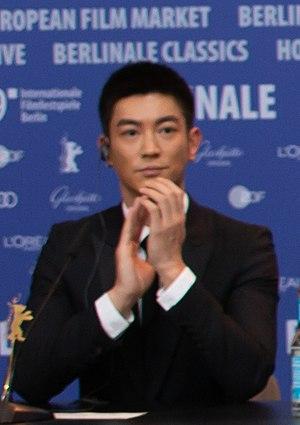
Du Jiang, né le 10 septembre 1985 à Jinan, en Chine, est un acteur chinois.